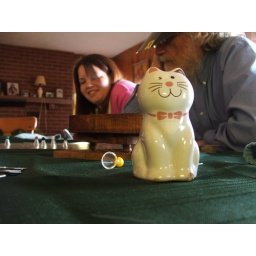
A cat sitting by while a game is played